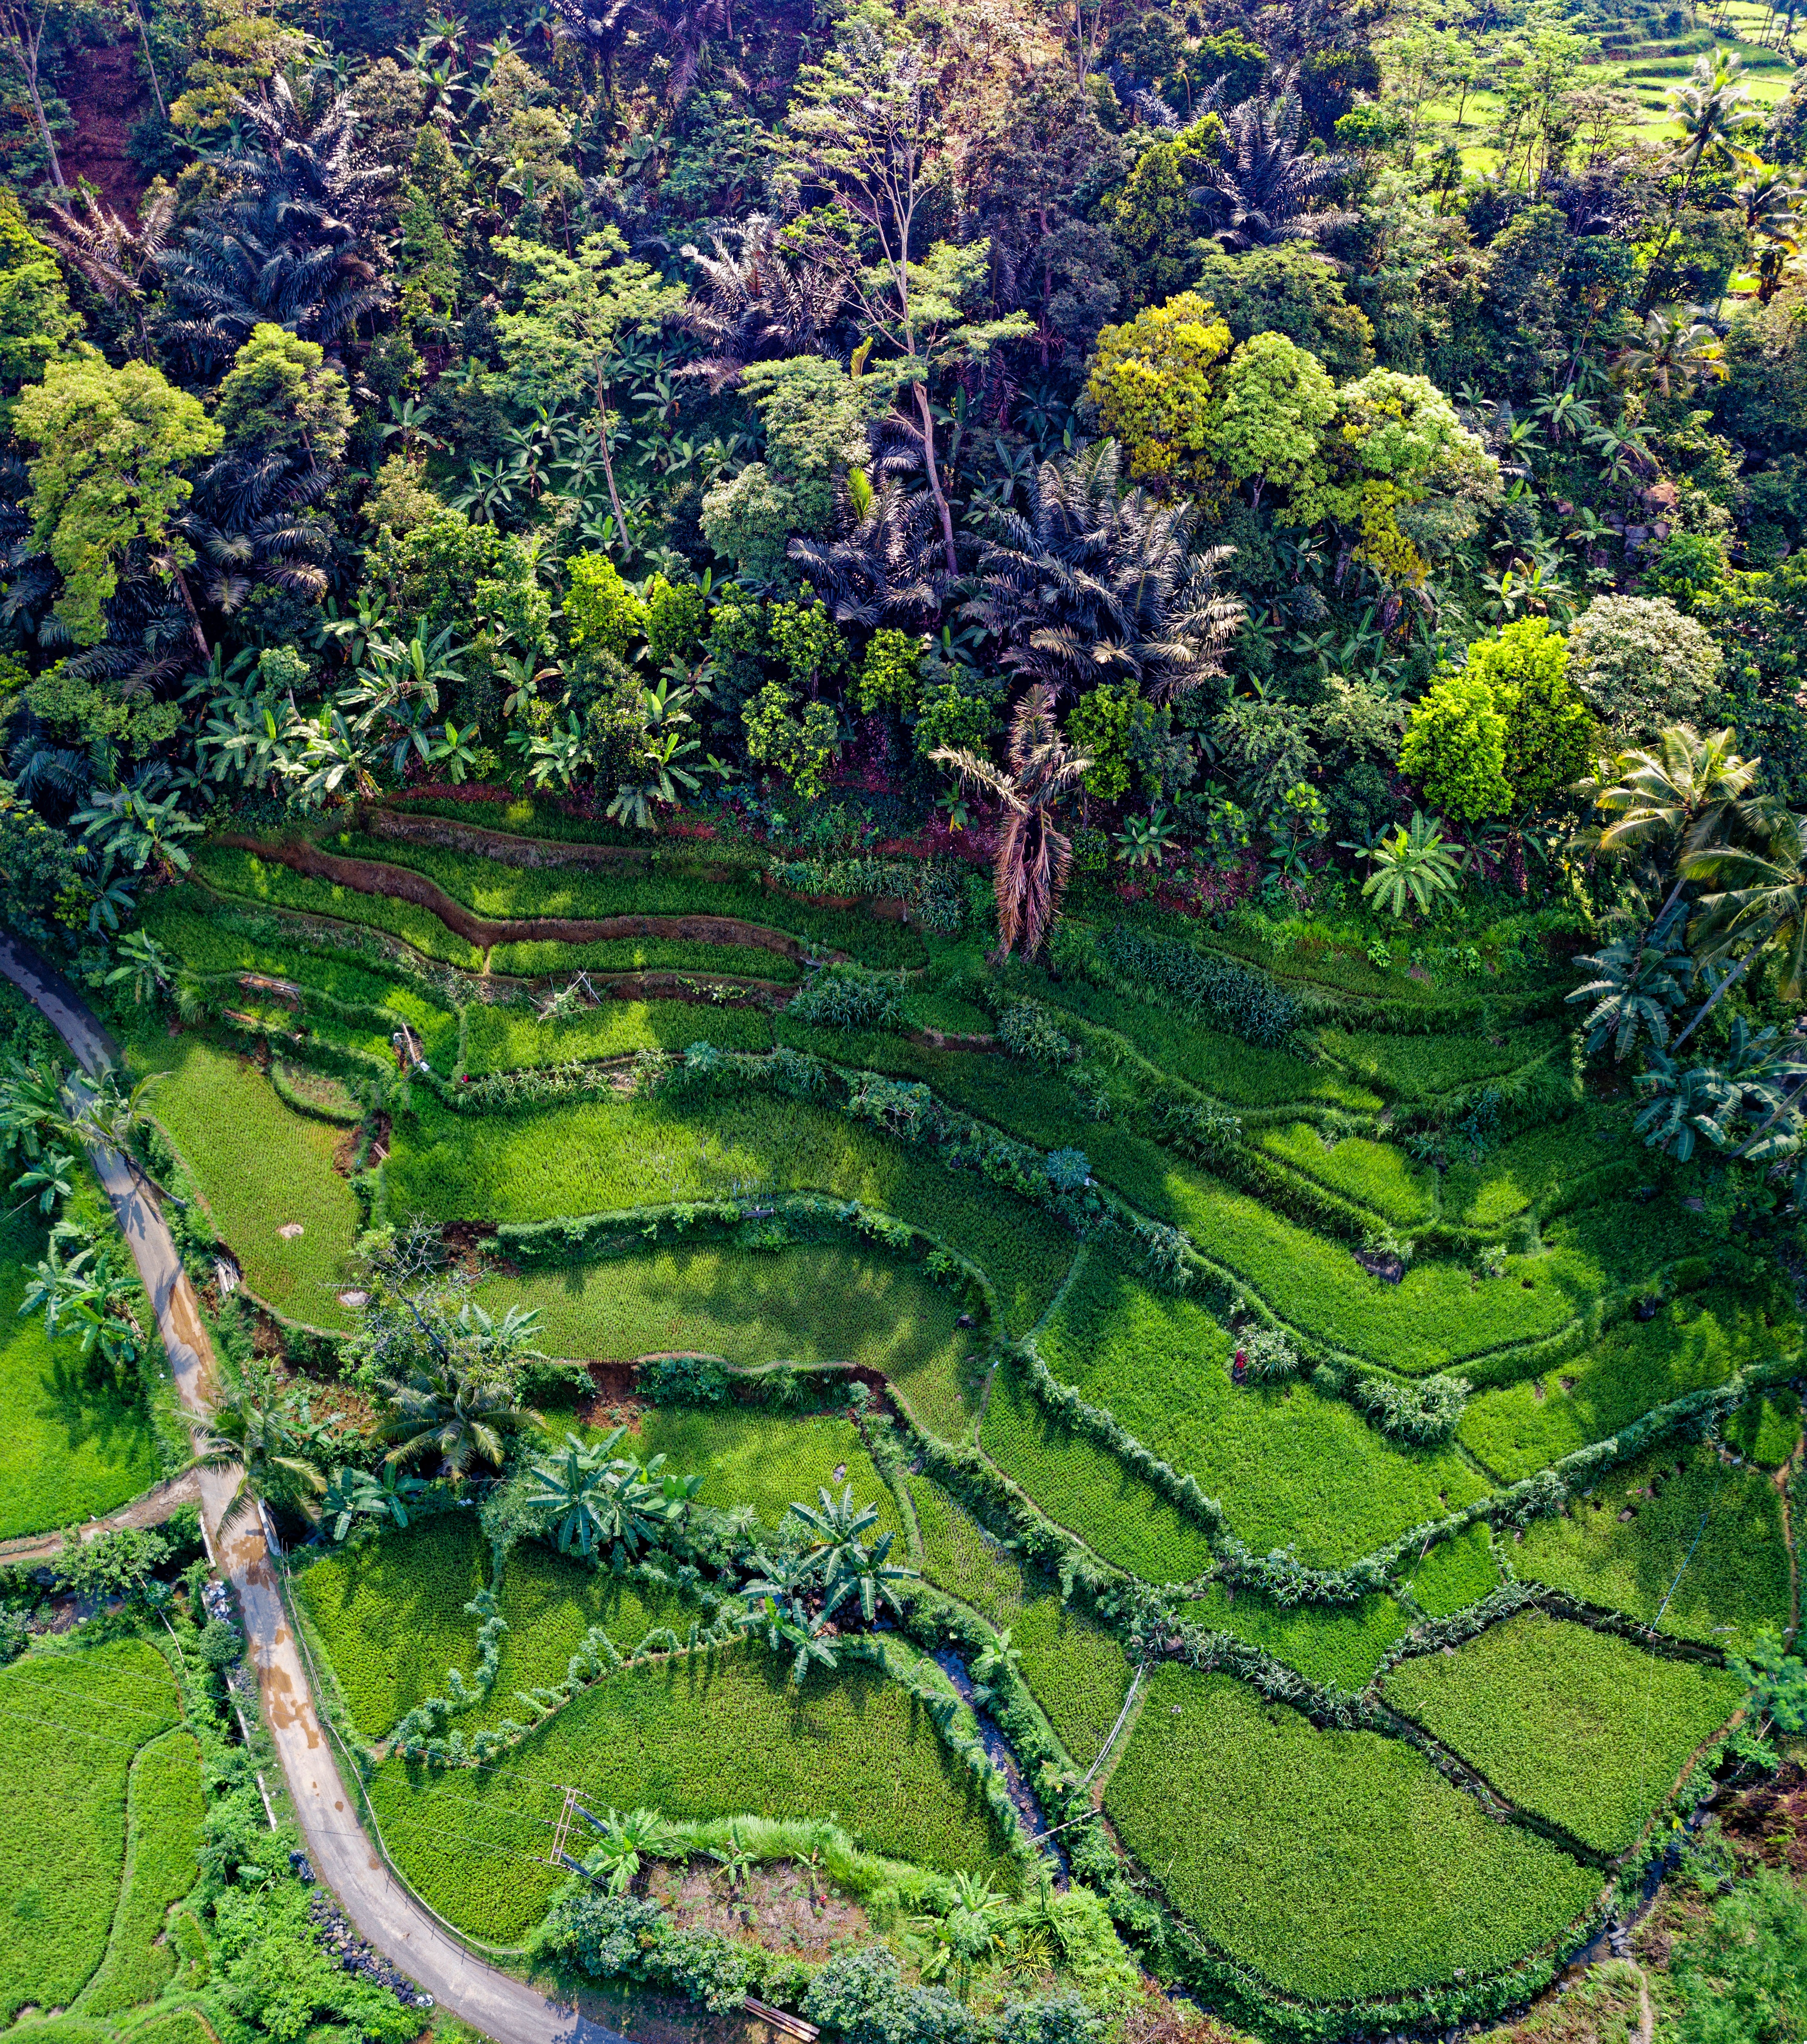
vegetation, nature, nature reserve, terrace, hill station, field, tree, agriculture, landscape, mount scenery, highland, rural area, grass, grassland, paddy field, plantation, national park, shrubland, plant, pasture, mountain, old growth forest, hill